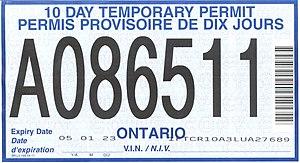
En 1903, l'Ontario a été la première province canadienne a exiger de ses résidents qu'ils enregistrent leurs véhicules automobiles et arborent des plaques d'immatriculation. Alors que jusque-là les conducteurs devaient produire leurs propre plaque, en 1909, la province émet les premières plaques en fer émaillé, blanc sur fond bleu. Elles seront remplacées par des plaques en métal peint l'année suivante. Les plaques sont actuellement émises par le Ministère des Transports de l'Ontario.